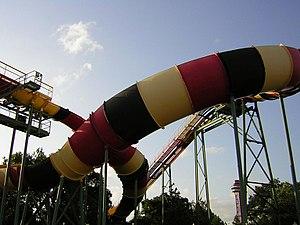
La Vibora sont des montagnes russes en métal situées dans le parc Six Flags Over Texas à Arlington au Texas. C'est une déclinaison des Bob Swiss aussi appelées « montagnes russes bobsleigh ».
American Adventure ouvert au public le 27 juin.